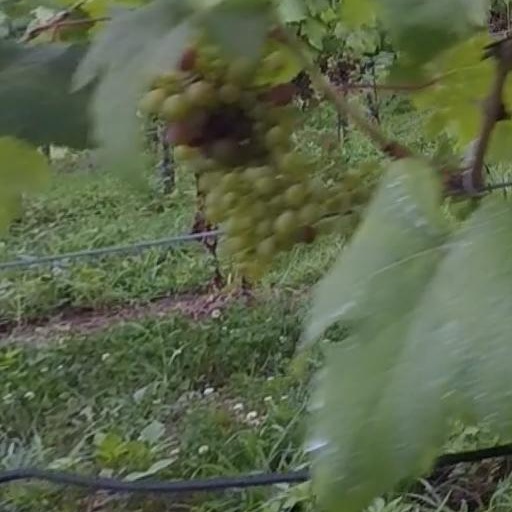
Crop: grape